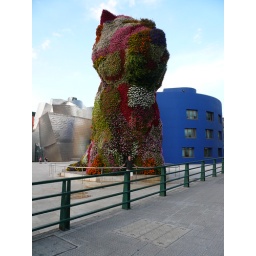
Giant flower dog in front of the Guggenheim Museum